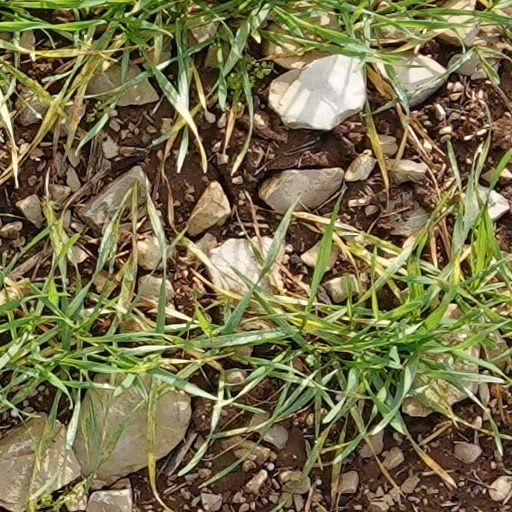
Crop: wheat